Company B, 1st Tennessee Heavy Artillery

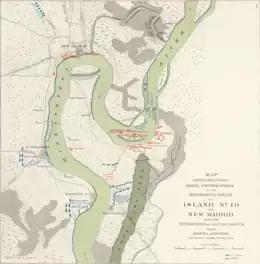
Siege of Island Number 10

Dismuke's battery was part of the heavy artillery which had just arrived at Madrid Bend on March 1, 1862. It appears that Captain Harris and Lieutenant Hughey had already left the battery before it moved to New Madrid. The battery officers during this period appear to have been: